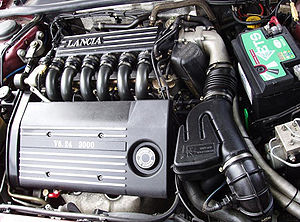
Lancia Kappa / Tekniske data
Lancia Kappa eller Lancia k var en mellem efteråret 1994 og slutningen af 2000 bygget øvre mellemklassebil fra den italienske bilfabrikant Lancia.